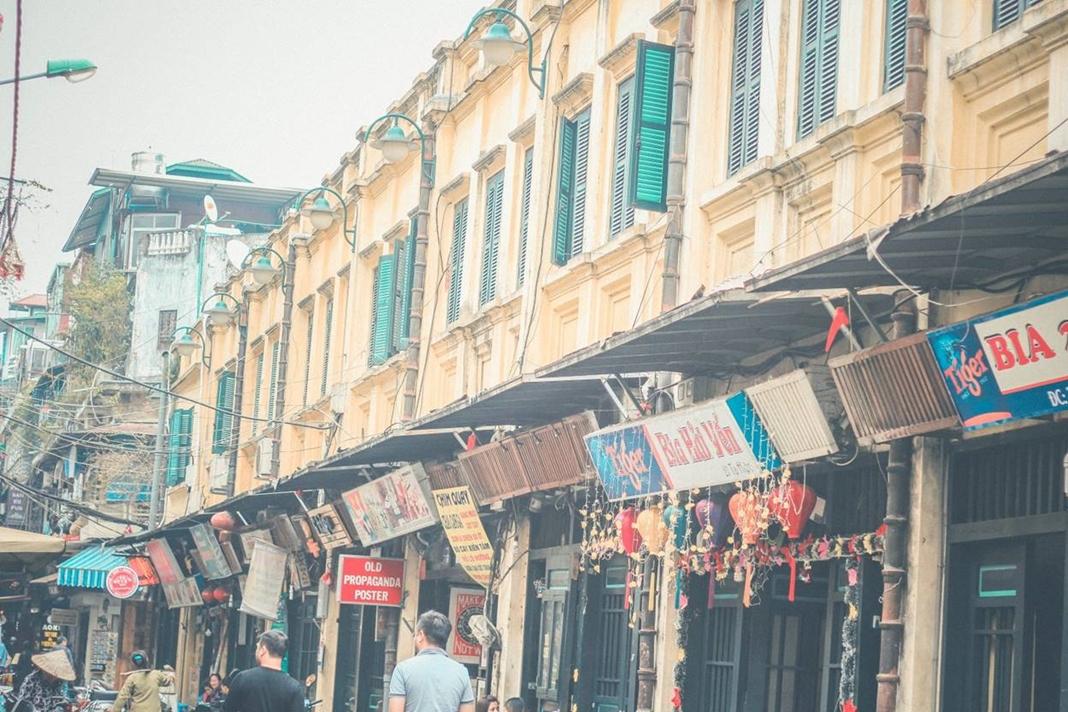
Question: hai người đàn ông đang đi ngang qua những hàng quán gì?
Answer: quán bia